Siege of Sardis (547 BC)

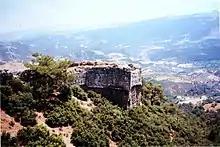
Inside the citadel of Sardis

Croesus was still confident in his chances because Sardis was a well-fortified city consecrated by ancient prophecies to never be captured. Additionally, he had sent for immediate aid from Sparta, the strongest state in Greece and his firm ally, and hoped to enlist the Egyptians, the Babylonians and others in his coalition against Persia as well. In fact, however, the Spartans were then occupied in a war with neighboring Argos, and neither they nor any other of Croesus's allies would assemble in time.